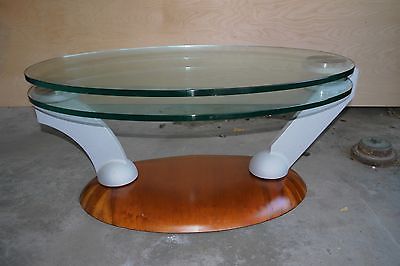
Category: table